Frankenstein Meets the Space Monster

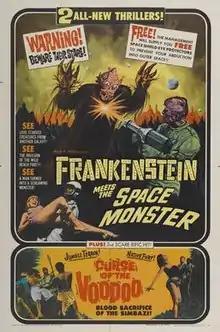
Theatrical release poster showcasing double feature with "Curse of the Voodoo"

Frankenstein Meets the Space Monster (sometimes stylized as Frankenstein Meets the Spacemonster) is a 1965 science fiction film, directed by Robert Gaffney and starring Marilyn Hanold, James Karen and Lou Cutell. It was filmed in Florida and Puerto Rico in 1964.